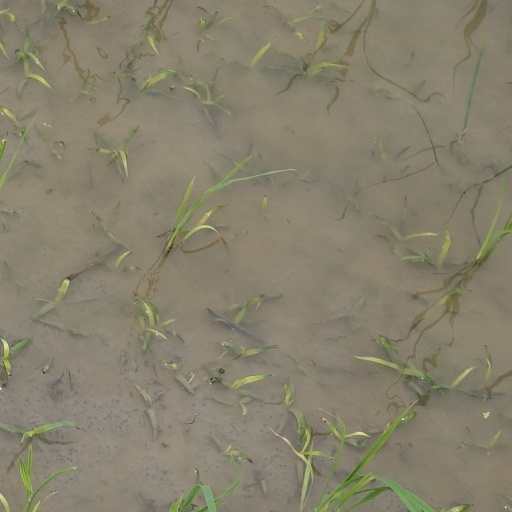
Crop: rice